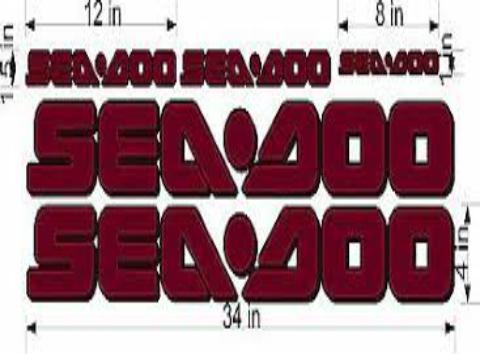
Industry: Sports